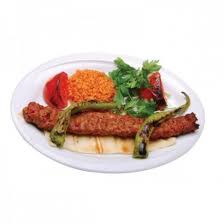
Yemek: kebap